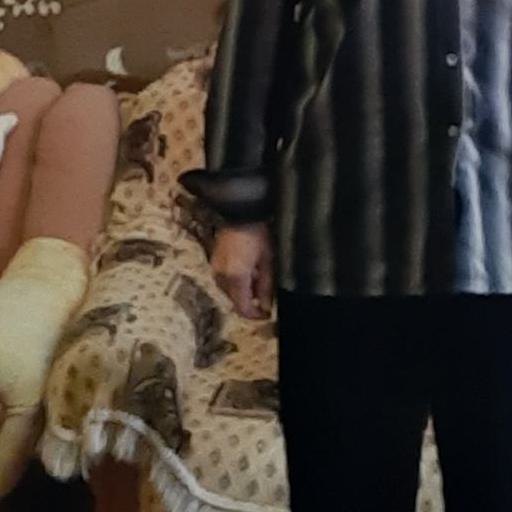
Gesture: no_gesture